10th (Magdeburg) Hussars

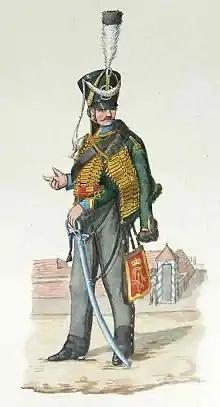
Elbnationalhusaren 1813–1815 Prussian light cavalry Uniform colour plate by F.Neumann around 1850

The newly formed regiment had its first test in the operation in front of Magdeburg. The regiment was organized into five squadrons of hussars and two of jägers. The two jäger squadrons found themselves in February 1814 along with other Prussian troops in front of the city, which was still held by the French.